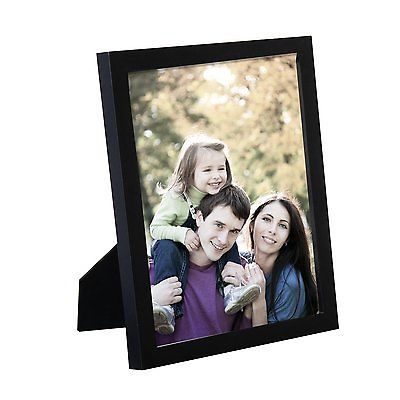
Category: table